Edison Records

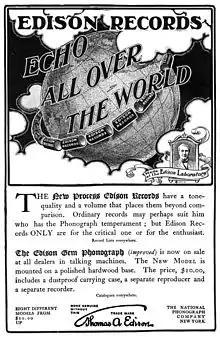
Ad for Edison Records and Gem Phonograph, 1900

The Gold molded record used an aluminum-based wax, like the post-1896 Edison brown wax. However, carnauba wax was added, as well as pine tar and lampblack resulting in a black, shiny, durable record. The molds with mandrels placed in the center were heated and dipped in a tank of the molten wax. These were removed and trimmed while still hot and put on a table then put in lukewarm water. The water caused the records to shrink in diameter so that they could be removed. The records were then trimmed, dried and cleaned, then later put on warm mandrels for 2 hours where they shrank evenly. Jonas Aylsworth developed this formula.